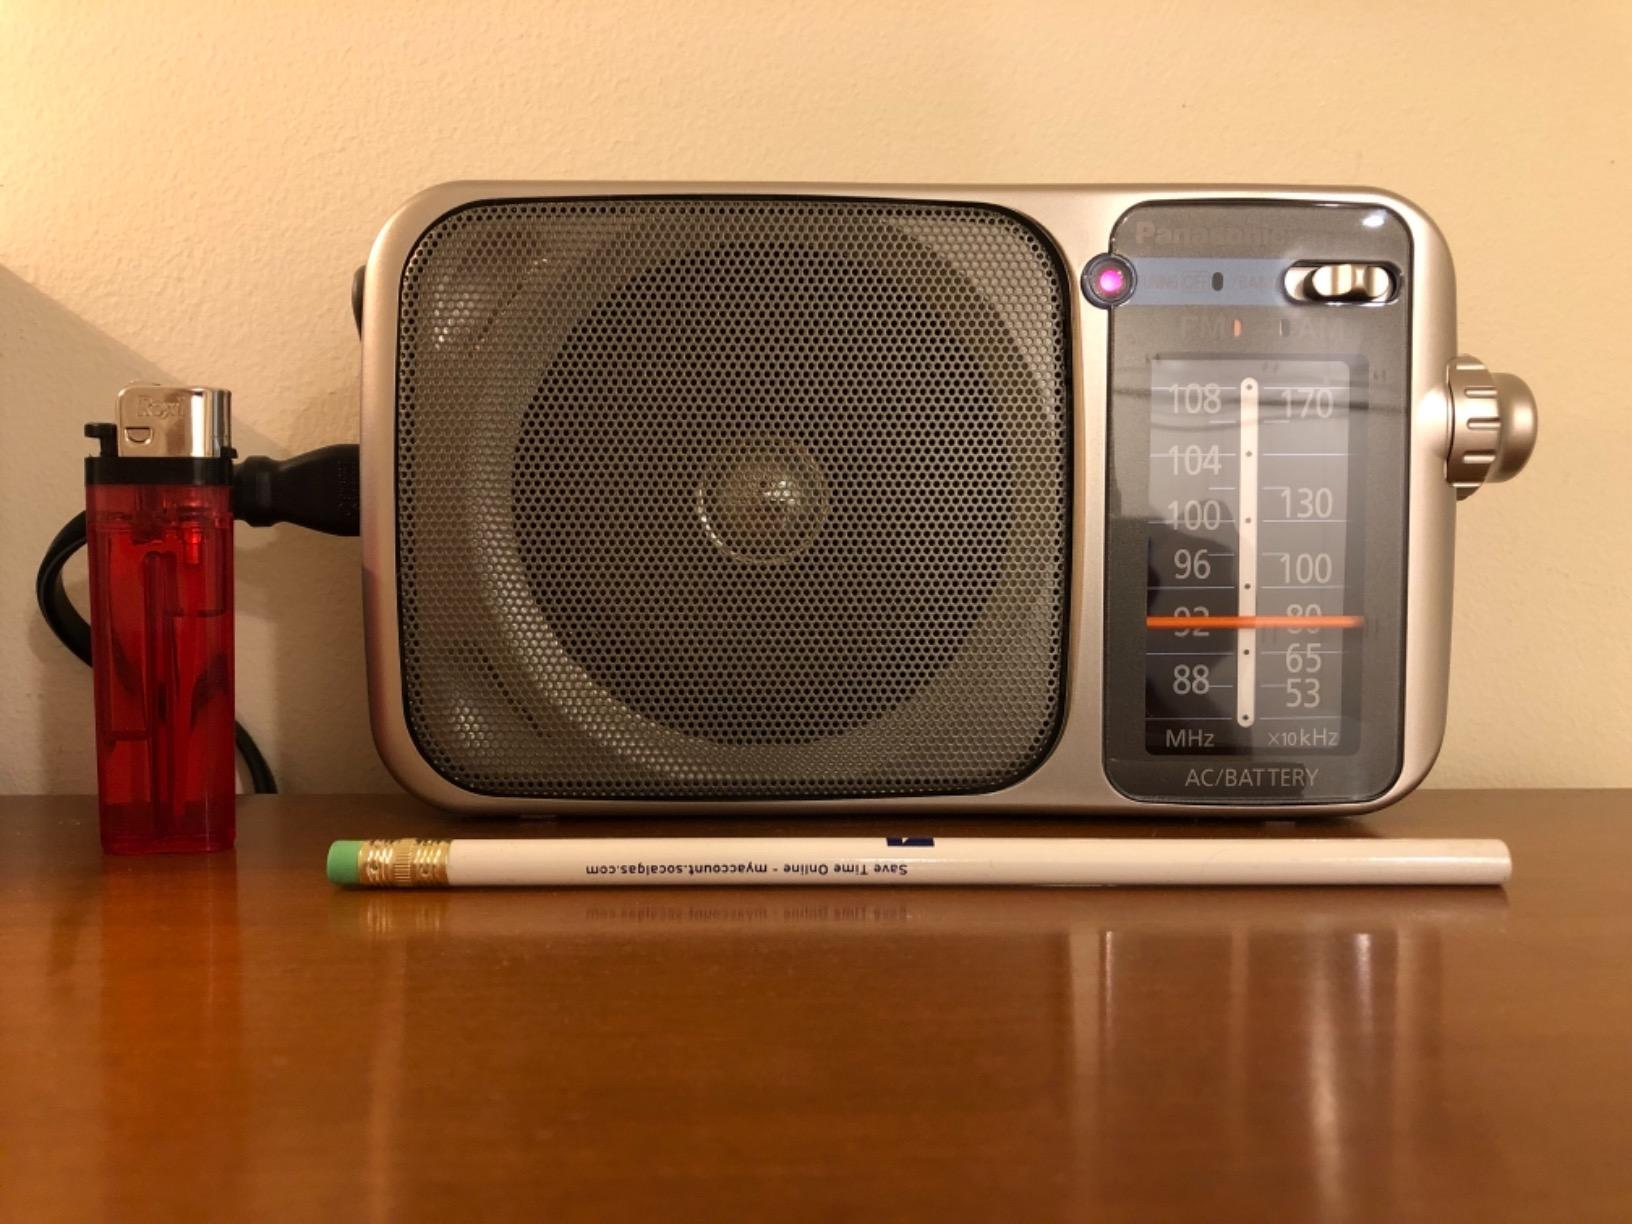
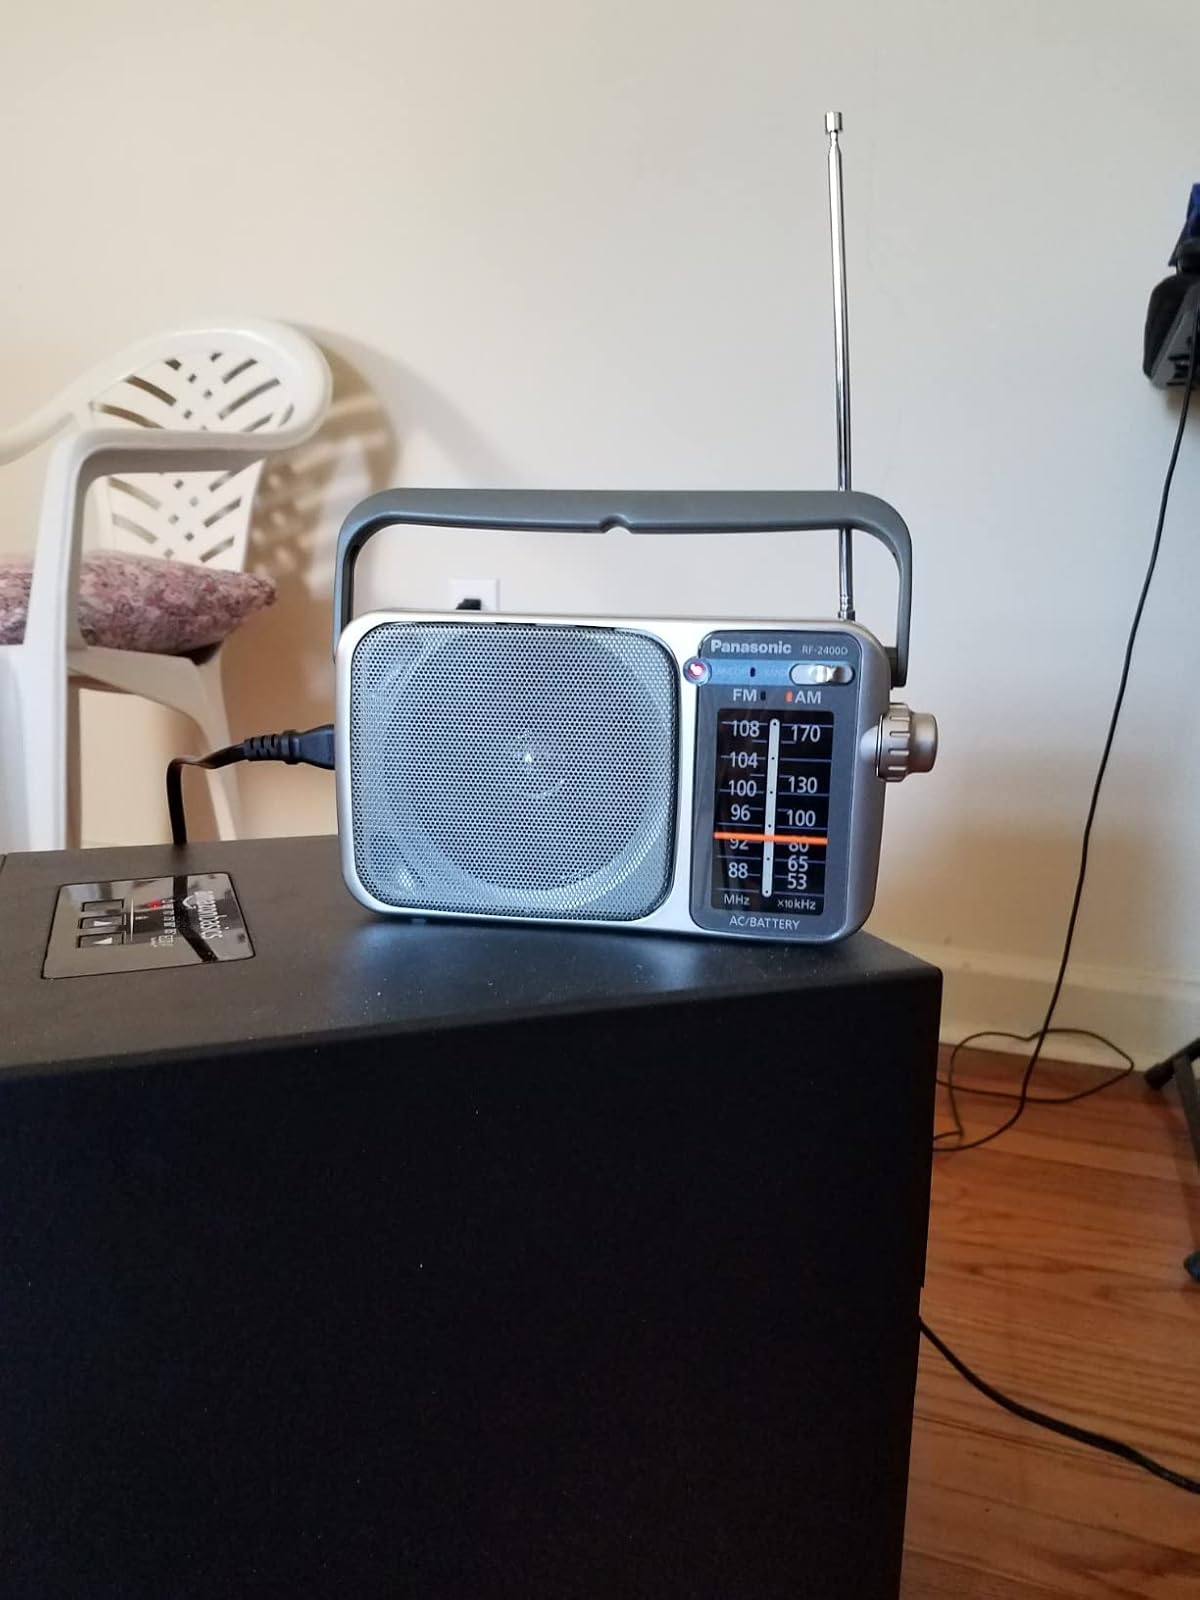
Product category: radio
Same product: yes